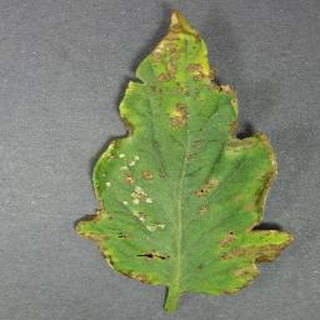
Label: tomato_bacterial_spot